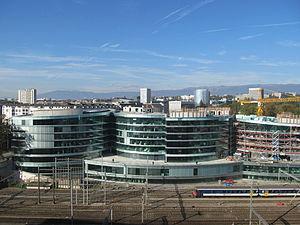
L'Institut de hautes études internationales et du développement est un institut universitaire de langue anglaise et française, situé à Genève, en Suisse. Dans les cercles académiques et professionnels, l'Institut est considéré comme une des institutions post-grade les plus prestigieuses au monde.